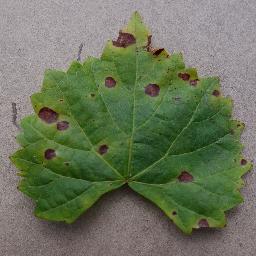
Label: Grape___Black_rot